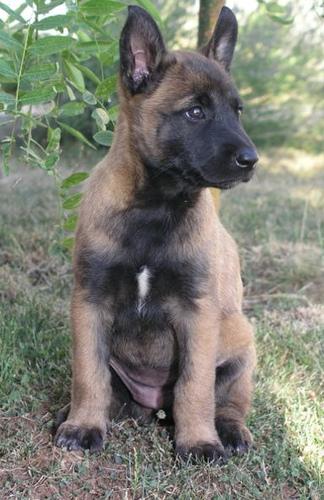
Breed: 233-n000071-malinois